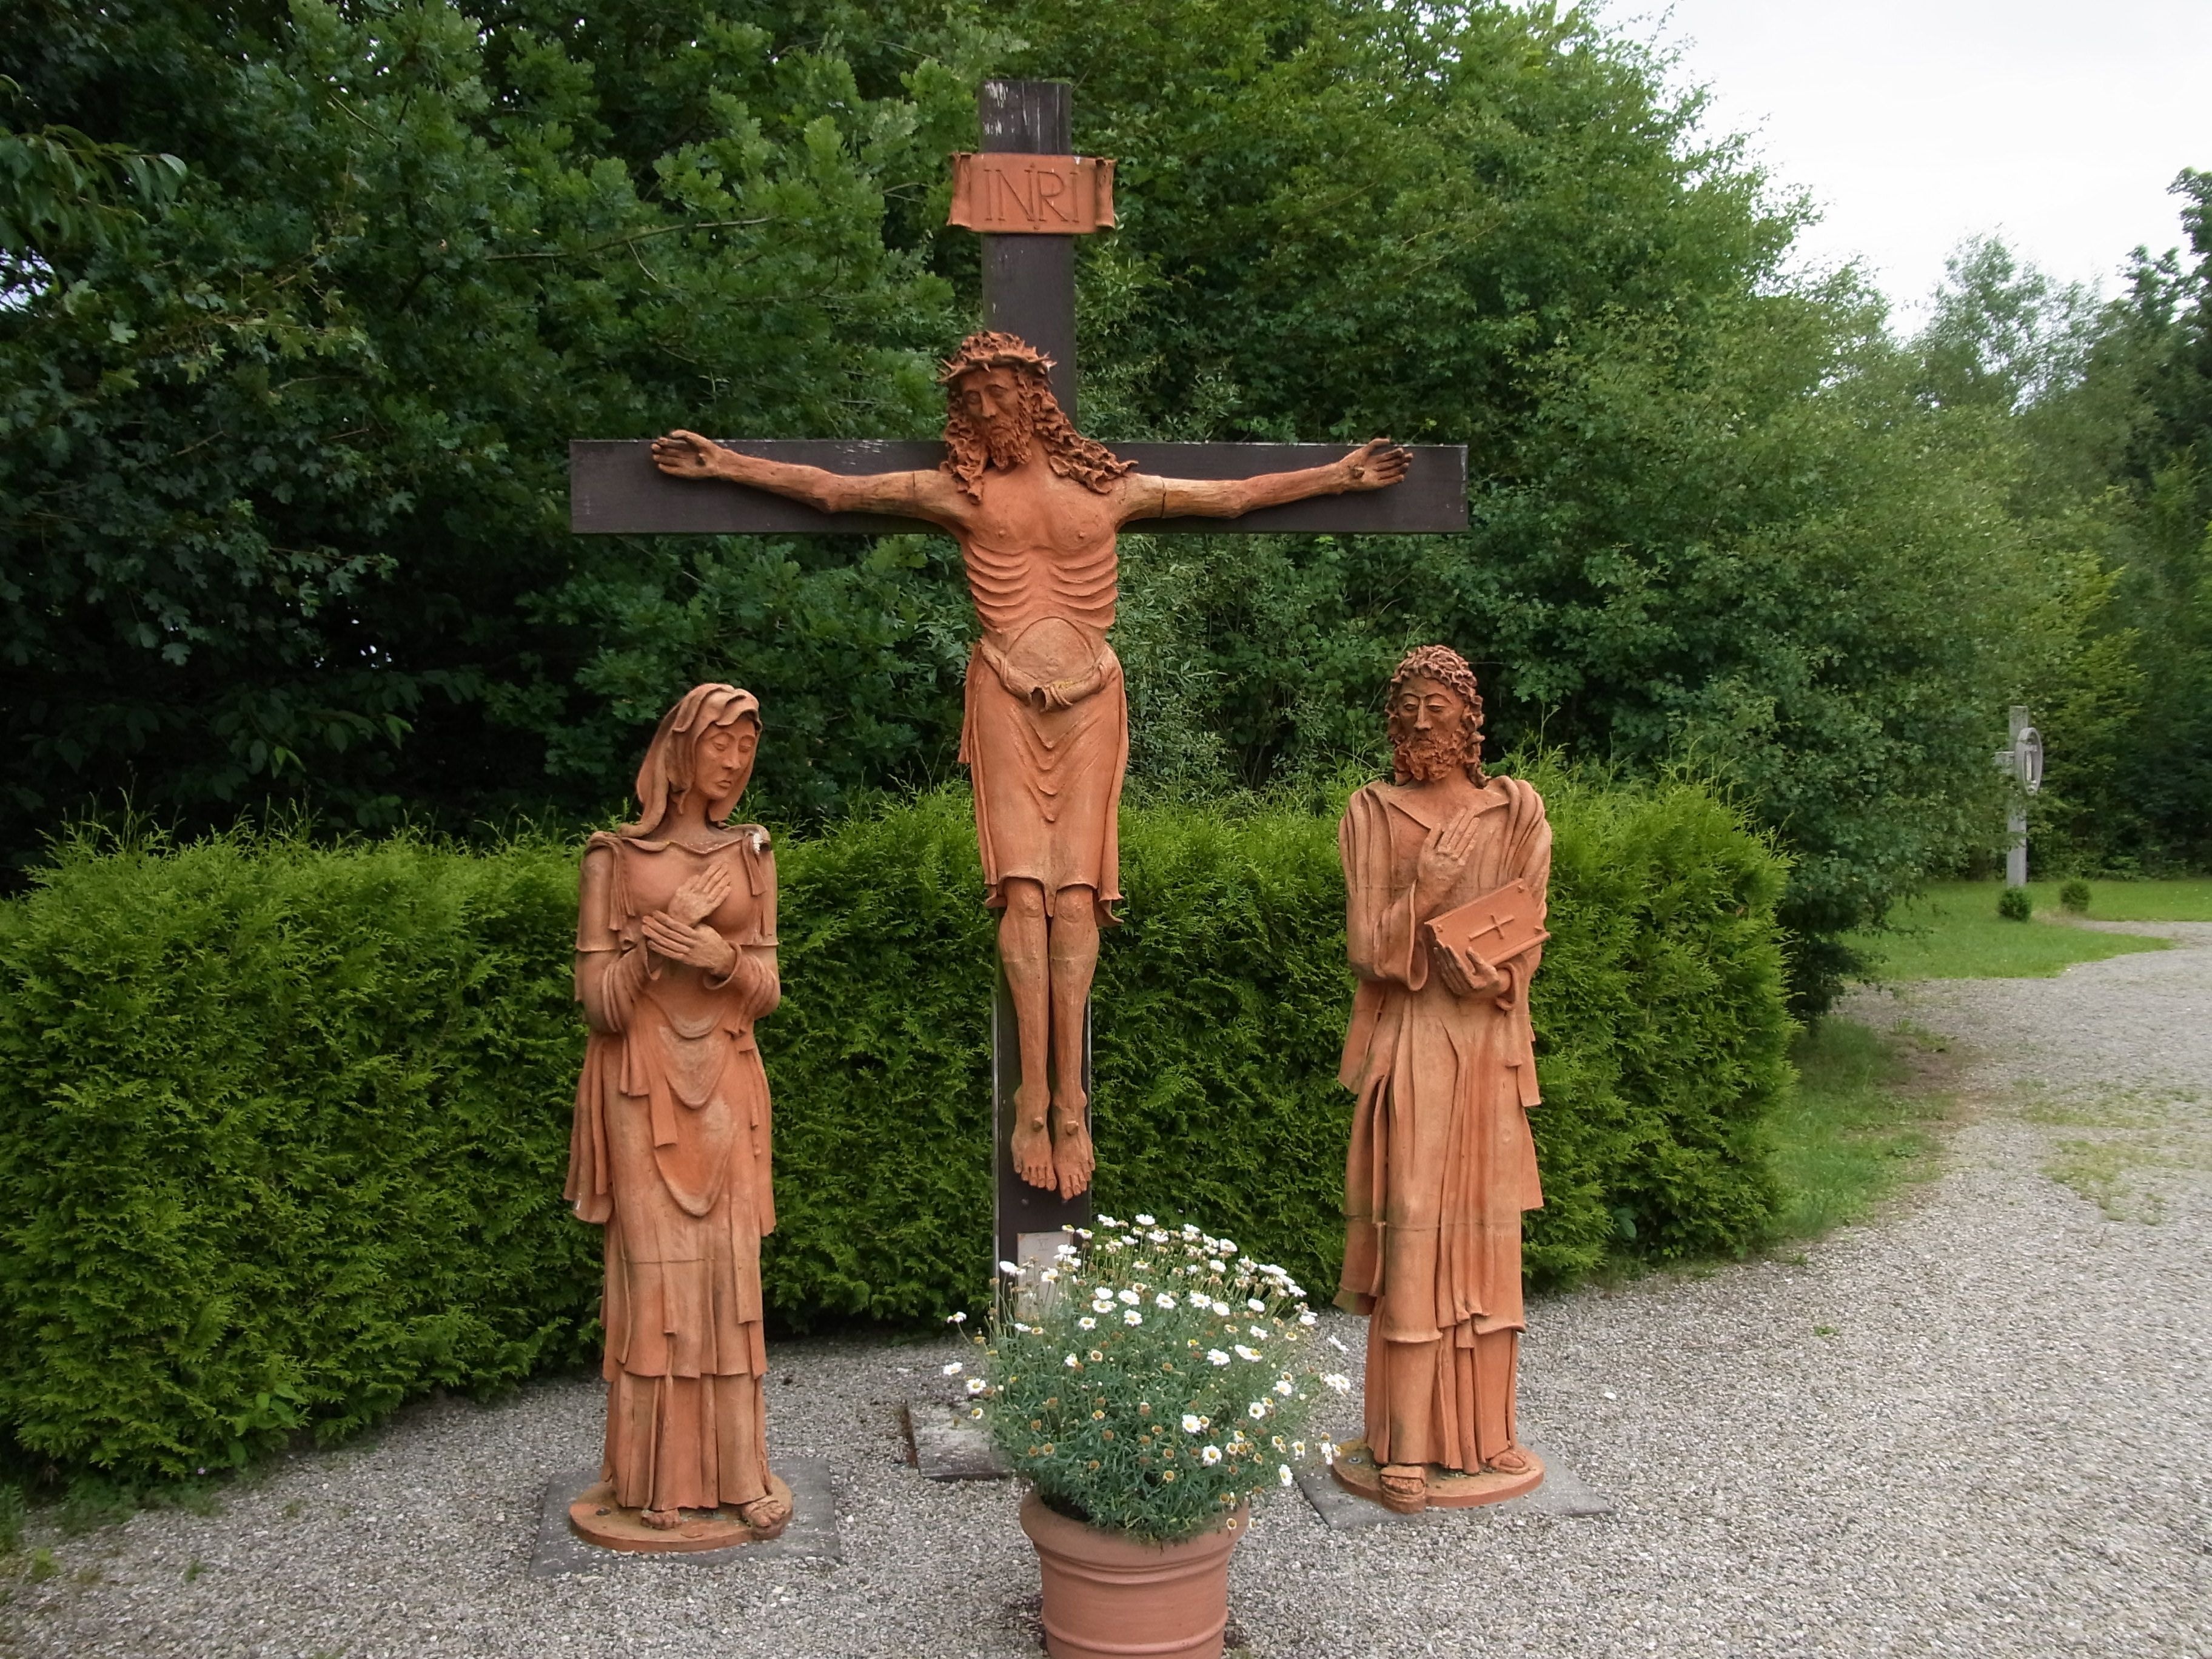
monument, statue, cross, sculpture, christ, memorial, art, jesus, crucifixion, believe, marienfried